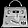
Label: Bag